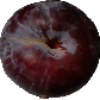
Label: Plum 1